Rocko

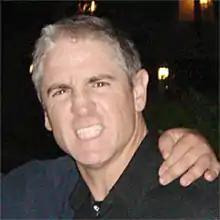
Carlos Alazraqui provides Rocko's voice

Rocko's design changed as his character evolved. Murray said that the version placed in the Rocko's Modern Life proposal was "much looser, and closer to my independent film style. As the series progressed, he adjusted Rocko's design from episode to episode to be more "volume friendly" and "animator friendly". According to Murray, when he created independent films and the "Rocko's Modern Life" pilot, he created all of the character layouts in his mind and other animators used the layouts to create works. Murray said that when Rocko became "high volume", Murray taught Americans and Koreans how to draw the characters. Murray described Rocko as the most difficult character to draw, and he said that therefore he decided to adjust his character design in order to assist the overseas animators. Murray said that as he and the directors continued to "quickdraw" the character changes to the design "naturally" lessened the "victim, paranoid" aspect and gave the character a "happy personality."